Jack Schofield (journalist)

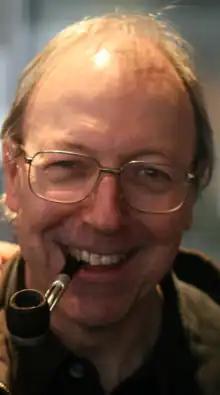
Schofield in 2009

Jack Schofield (30 October 1947 – 31 March 2020) was a British technology journalist. He wrote the Ask Jack column for "The Guardian" and preceding that covered technology for the newspaper from 1983 to 2010. He edited photography and computing periodicals and produced a number of books on photography and on computing, including "The Darkroom Book" (1981).